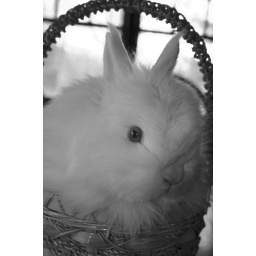
I didn't get him for Easter though, a few weeks before! He just looks cute in a basket :o)